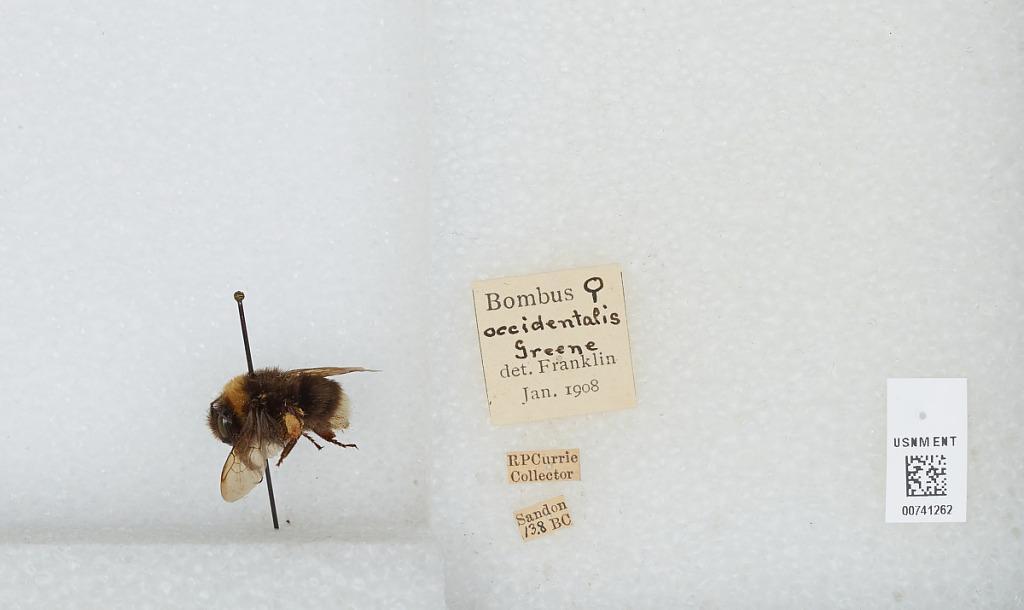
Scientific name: Bombus (Bombus) occidentalis Greene
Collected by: R. Currie
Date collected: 1913-8-
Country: Canada
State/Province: British Columbia
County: Kootenay
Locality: Sandon
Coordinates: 49.9756, -117.227
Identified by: Franklin